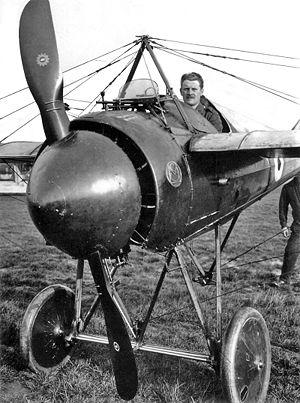
"La mitrailleuse est une arme automatique, chambrée pour une munition de calibre inférieur à 20 millimètres, les armes similaires de calibre supérieur étant généralement appelées ""canons automatiques"" ou ""mitrailleurs"". Elle permet d'offrir une puissance de feu maximale par une capacité au tir en rafales soutenue, ainsi qu'une portée pratique supérieure à celle d'une arme individuelle. Son apparition est souvent considérée comme l'un des éléments majeurs marquant l'entrée de la guerre dans l'ère industrielle.
Roland Garros est un aviateur français, lieutenant pilote lors de la Première Guerre mondiale, né le 6 octobre 1888 à Saint-Denis de La Réunion et mort dans un combat aérien le 5 octobre 1918 à Saint-Morel. Il a reçu son brevet de pilotage à l'aérodrome de Cholet en Maine-et-Loire.
Morane-Saulnier était un constructeur aéronautique français fondé en 1910 par les frères Léon et Robert Morane.